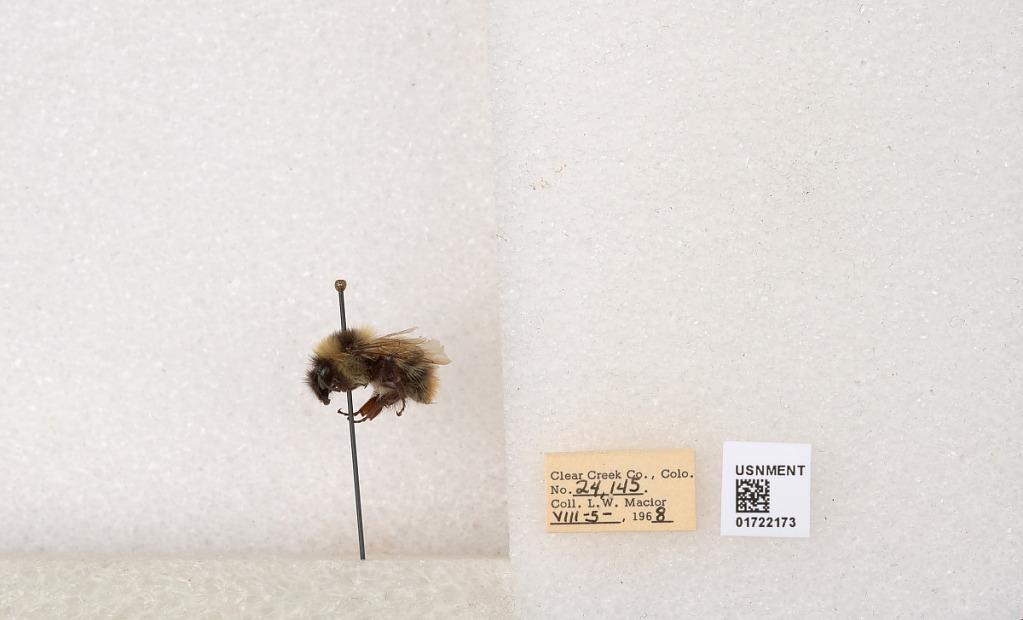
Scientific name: Bombus kirbyellus
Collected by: L. Macior
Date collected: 1968-8-5
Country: United States
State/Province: Colorado
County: Clear Creek
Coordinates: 39.6891, -105.644